Crazy That Way

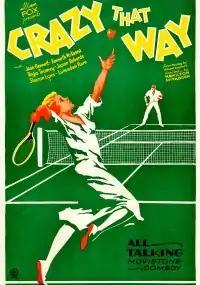

Crazy That Way is a 1930 American pre-Code comedy film directed by Hamilton MacFadden and starring Kenneth MacKenna, Joan Bennett and Regis Toomey, and based on the play "In Love With Love" by Vincent Lawrence.